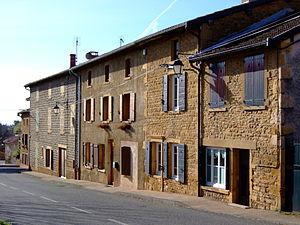
Frontenas est une commune française située dans le département du Rhône, en région Auvergne-Rhône-Alpes.